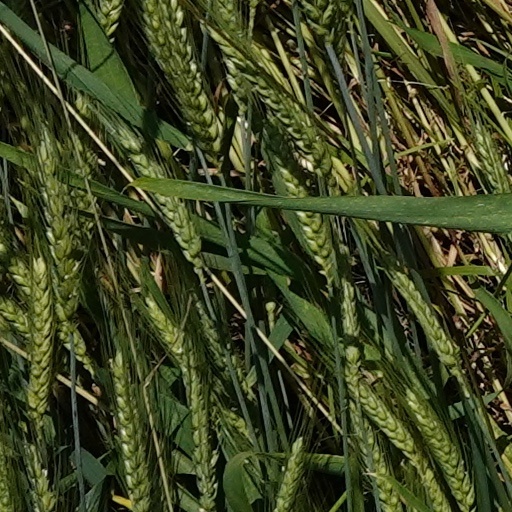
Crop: wheat